Amanda Reid

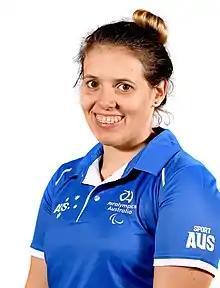
Reid in 2019

Amanda Reid (formerly Amanda Fowler; 12 November 1996) is an Australian Paralympic swimmer, cyclist and snowboarder. She represented Australia at the 2012 Summer Paralympics in swimming. At the 2016 Rio de Janeiro Paralympics, she won a silver medal in the Women's 500 m Time Trial C1–3 and at the 2020 Tokyo Paralympics a gold medal in the 500 m Time Trial C1–3. At the 2024 Paris Paralympics, she won a gold medal in the 500 m Time Trial C1–3 (defending her gold medal in Tokyo).